Einar Snitt

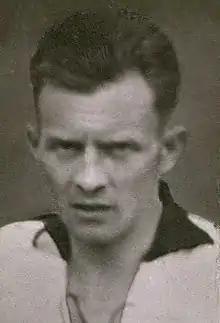
Snitt 1935.

Einar Snitt (13 October 1905 – 2 January 1973) was a Swedish footballer who played for the Sweden national team. He was a reserve in the 1934 FIFA World Cup. He had 17 caps for Sweden. He was also part of Sweden's squad at the 1936 Summer Olympics, but he did not play in any matches.